The Wizard of Linn

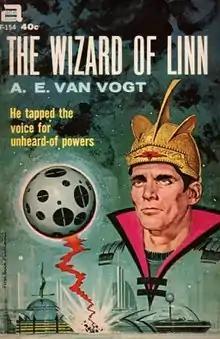
First edition

The Wizard of Linn is a science fiction novel by American writer A. E. van Vogt, a sequel to "Empire of the Atom". The novel was originally serialized in the science fiction magazine "Astounding Science Fiction" (April - June 1950). It was first published in book form in Germany in 1961 by Terra Sonderband, as "Der Zauberer von Linn".